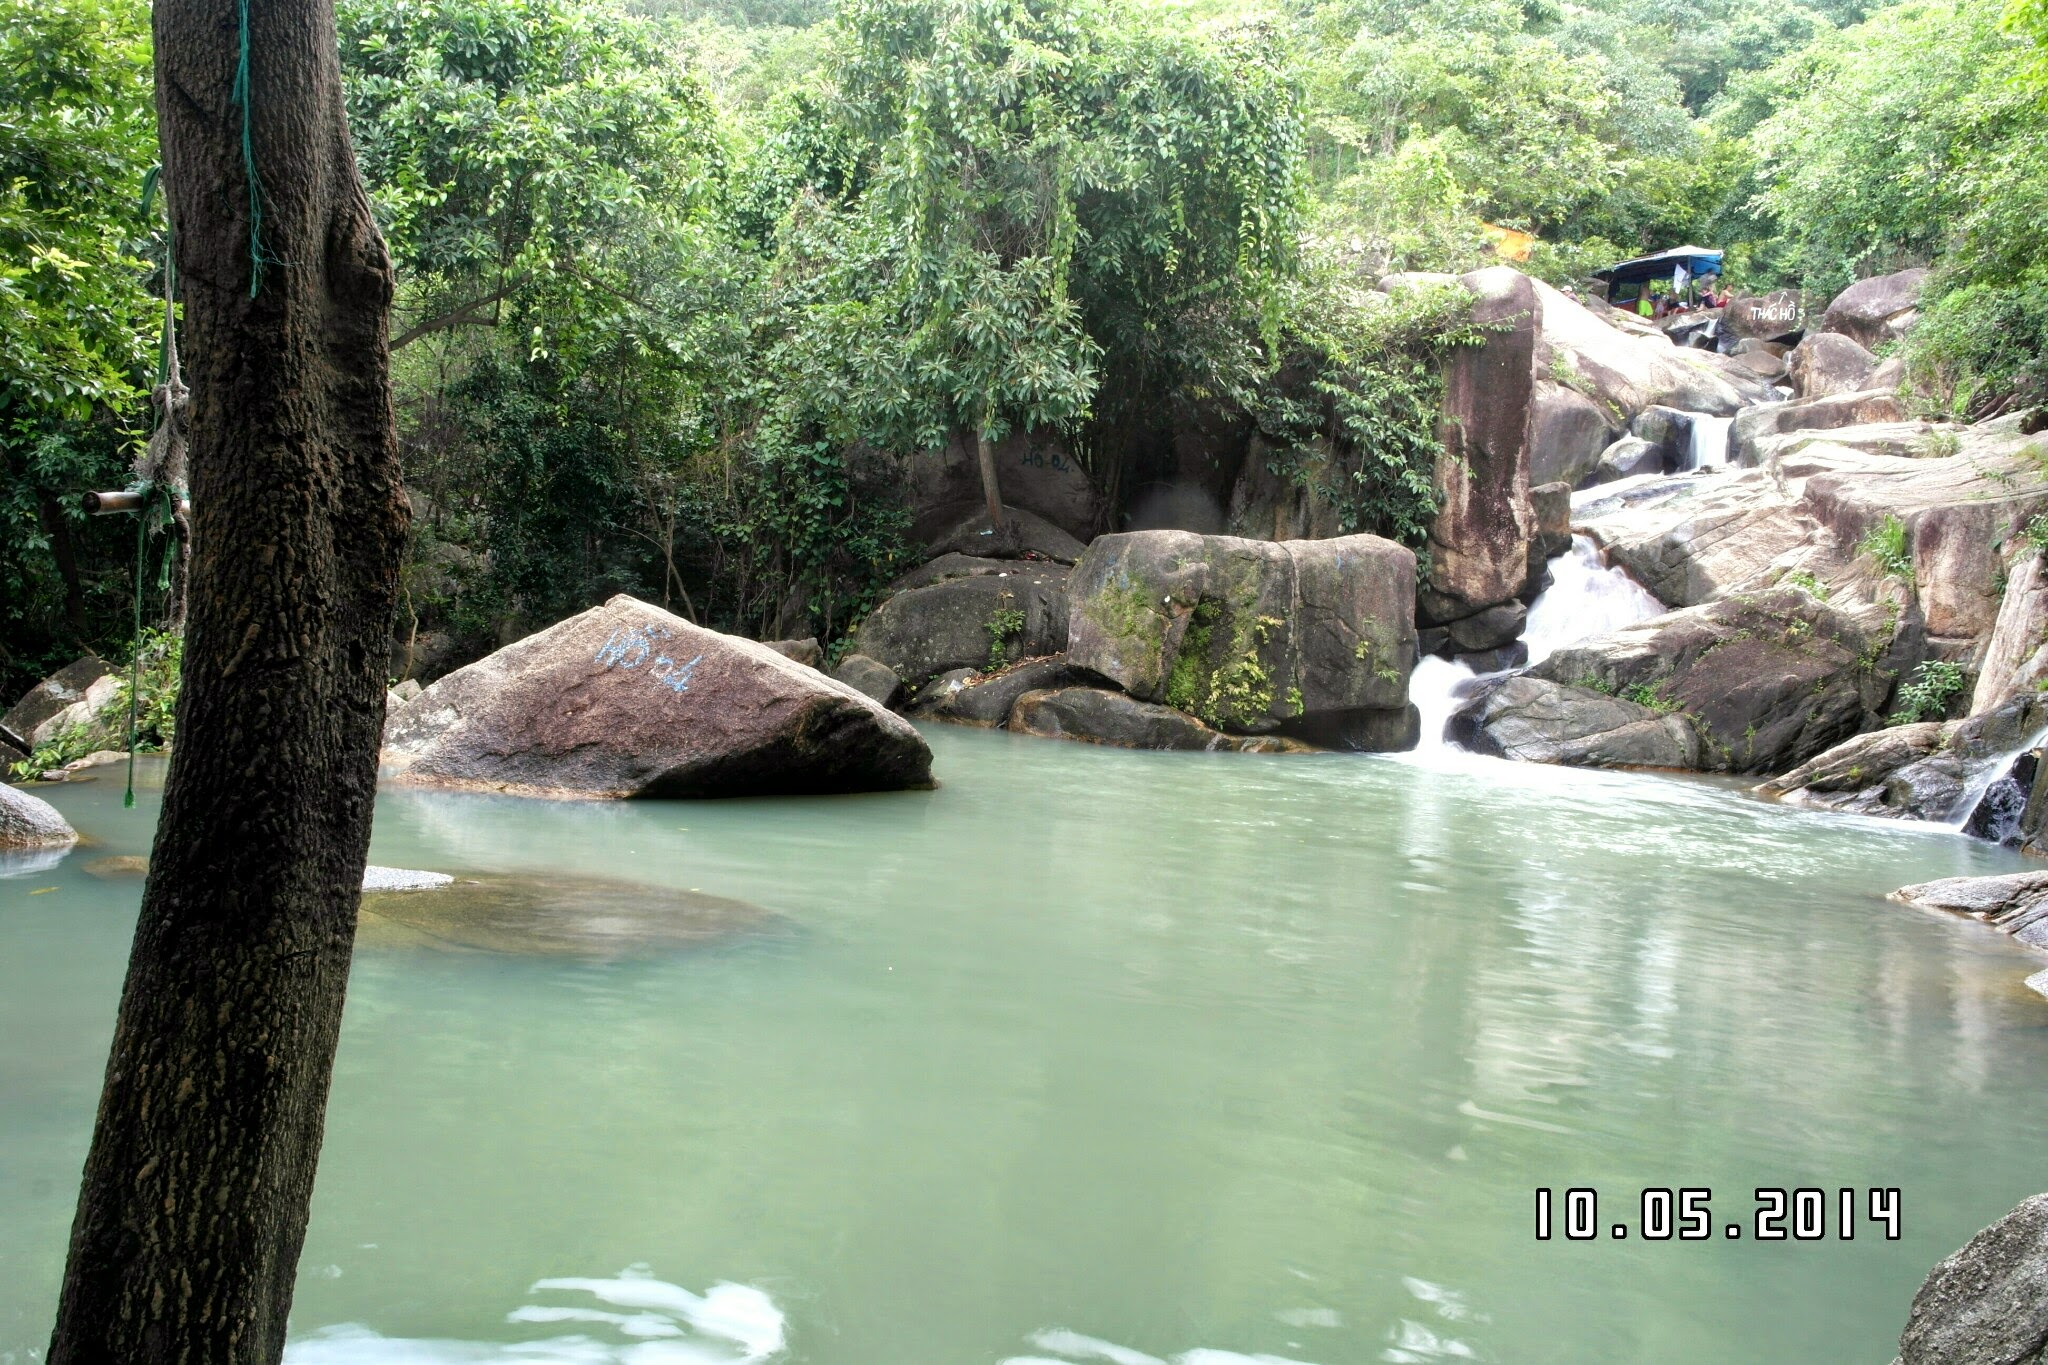
user: text: Có bao nhiêu đoạn thác nước chính đang chảy trong hình?
assistant: text: Một

user: text: Tên của ngọn thác trong hình là gì?
assistant: text: Ngọn thác trong hình thường được biết đến với các tên gọi như Thác Hổ (theo tên cũ) hoặc phổ biến hơn là Thác 5 tầng (hoặc Suối Đá 5 hồ), một thắng cảnh tự nhiên tại Núi Dinh, tỉnh Bà Rịa – Vũng Tàu.

user: text: Khu vực thác nước trong hình thường được sử dụng cho mục đích gì?
assistant: text: Khu vực thác nước trong hình thường được sử dụng cho mục đích du lịch sinh thái, giải trí, dã ngoại và tắm suối, thu hút du khách vào dịp cuối tuần.